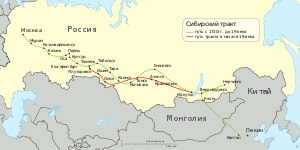
Sibirienvejen
Sibirienvejen